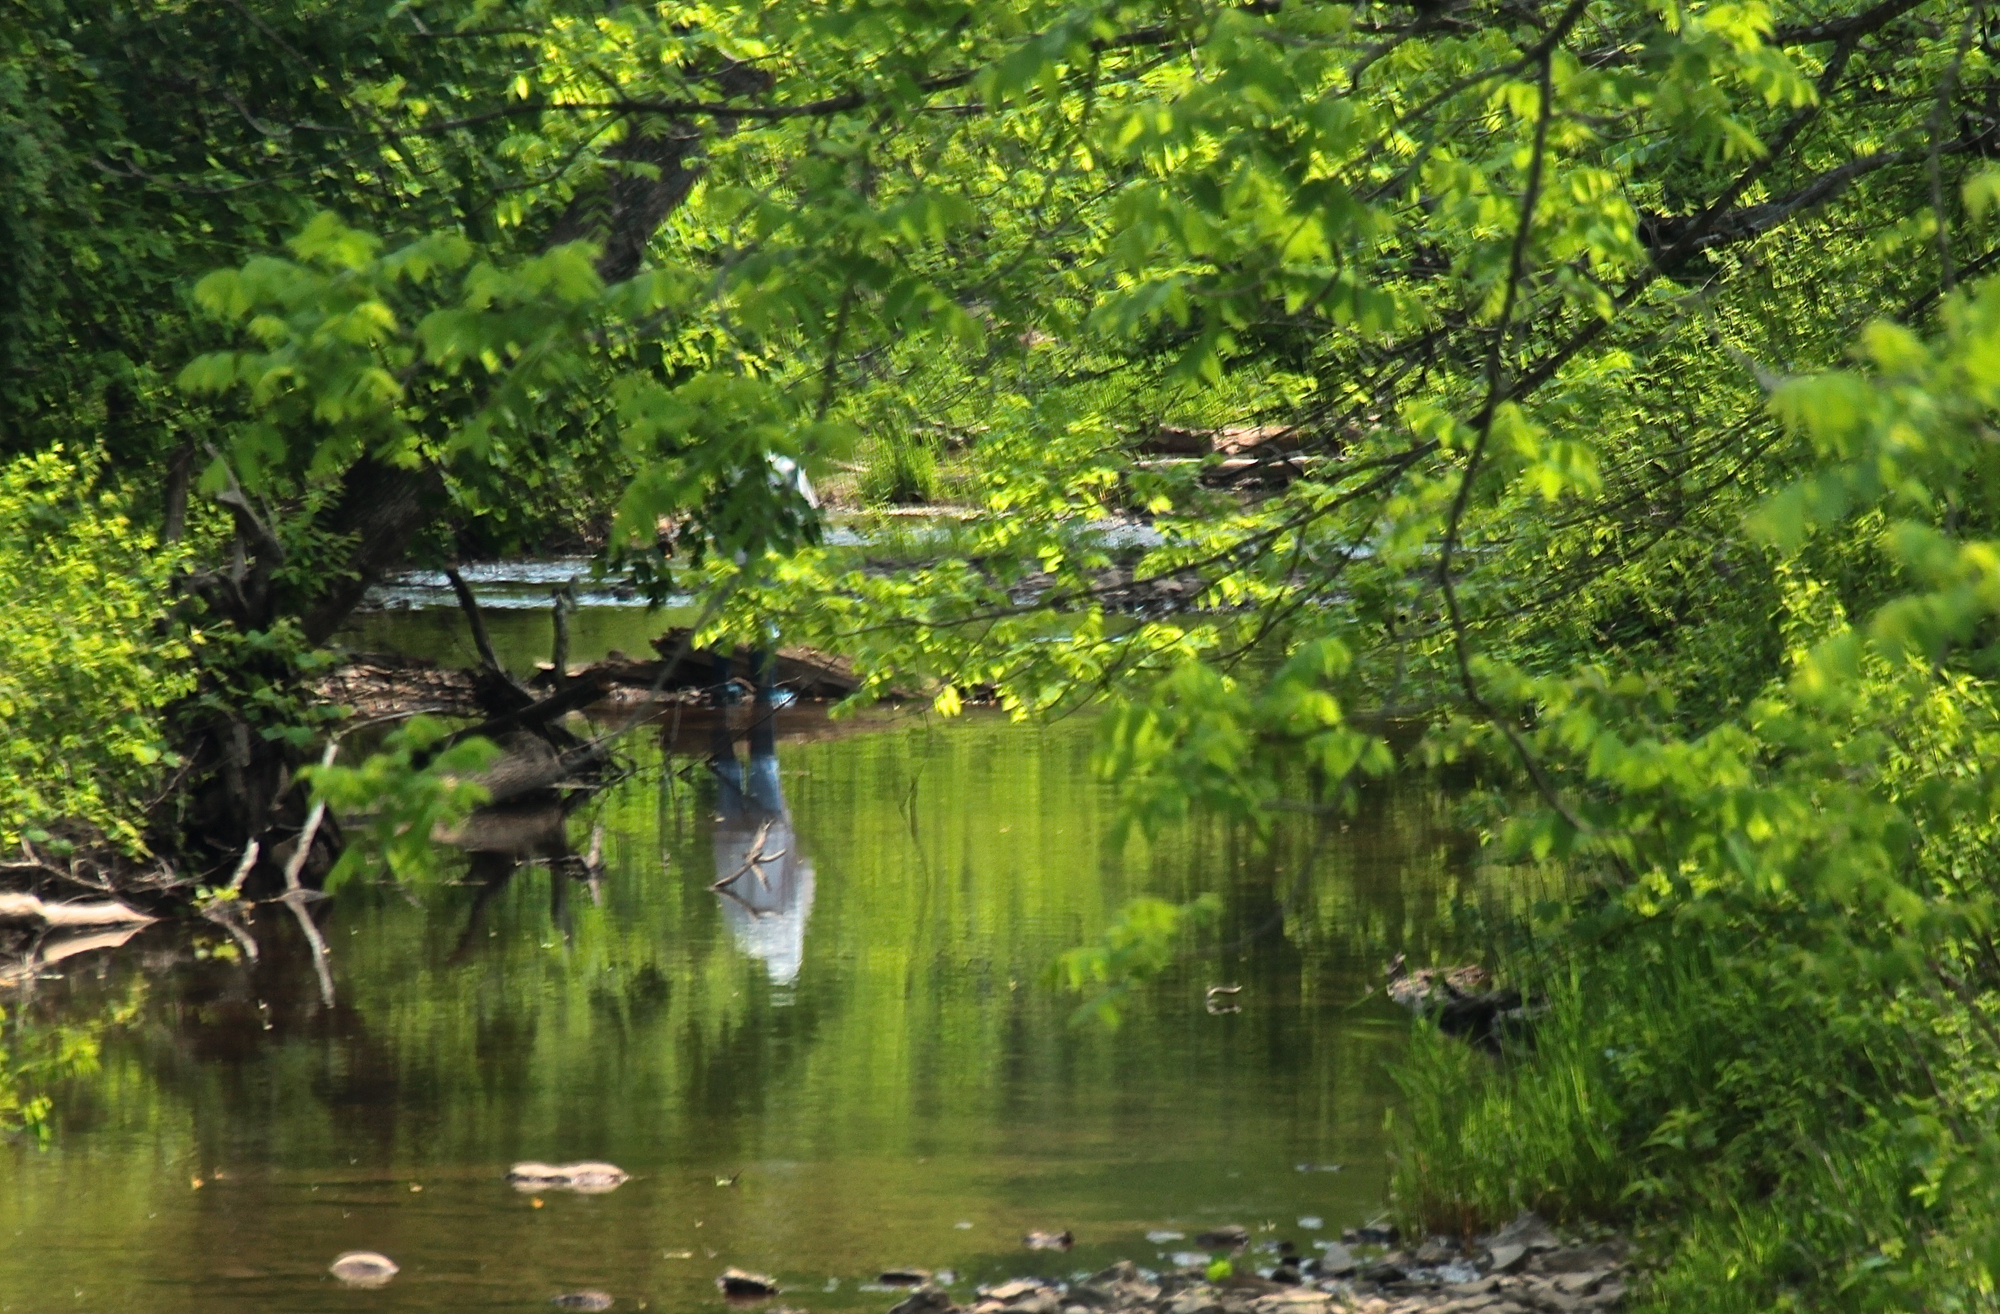
tree, forest, swamp, leaf, flower, river, pond, stream, green, jungle, botany, garden, waterway, body of water, vegetation, rainforest, wetland, woodland, habitat, ecosystem, 3652015, odc, 365the2015edition, day145, day145365, 25may15, fish pond, natural environment, woody plant, bayou